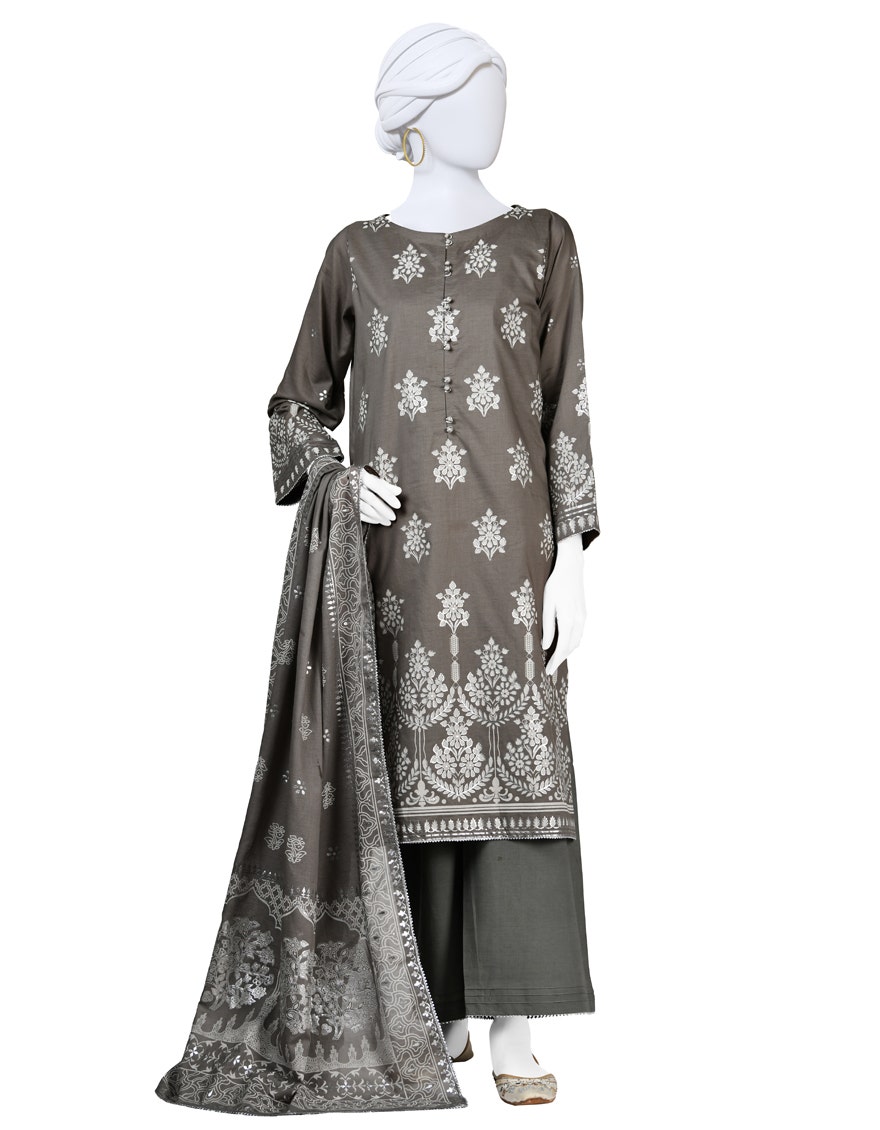
grey multi embroidered salwar suit